Vincente Minnelli

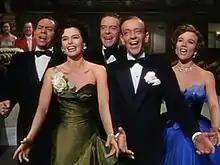
The cast of "The Band Wagon" (1953) L–R: Oscar Levant, Cyd Charisse, Jack Buchanan, Fred Astaire, and Nanette Fabray

On January 18, 1951, Minnelli was announced to direct a musical film adaptation of Mark Twain's "Huckleberry Finn". Dean Stockwell was cast in the title role. William Warfield was cast as Jim, along with Gene Kelly and Danny Kaye as the Duke and Dauphin respectively. Rehearsals began in August; simultaneously, Minnelli was enlisted to film the fashion show finale for Mervyn LeRoy's "Lovely to Look At" (1952). Adrian Greenburg (also known as "Adrian") and Tony Duquette had designed costumes for the sequence, costing over $100,000. Minnelli declined to be credited for the film. On September 21, production on "Huckleberry Finn" was postponed indefinitely due to Kelly and Kaye's withdrawal.